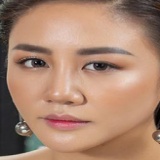
ca sĩ Văn Mai Hương